List of battleships of Spain

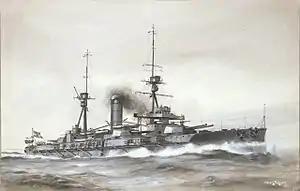
Illustration of the dreadnought in 1912

In the latter half of the 19th century, the Spanish Navy had built a series of ironclad warships that culminated in the barbette ship "Pelayo" in the 1880s. Following the destruction of much of the Spanish fleet in the Spanish–American War in 1898, Spain slowly began to rebuild its navy. In the early 20th century, the Spanish Navy built three battleships and planned several more; the three ships that were completed were the vessels of the . These ships were the smallest dreadnought-type battleships ever built. A further three ships of the were authorized by the Navy Law of 1913, but the outbreak of World War I prevented these ships from being built, as Spain was heavily dependent on Great Britain for material and technical expertise. The three completed battleships all served in the Rif War in North Africa, where the lead ship, "España", ran aground and was wrecked.